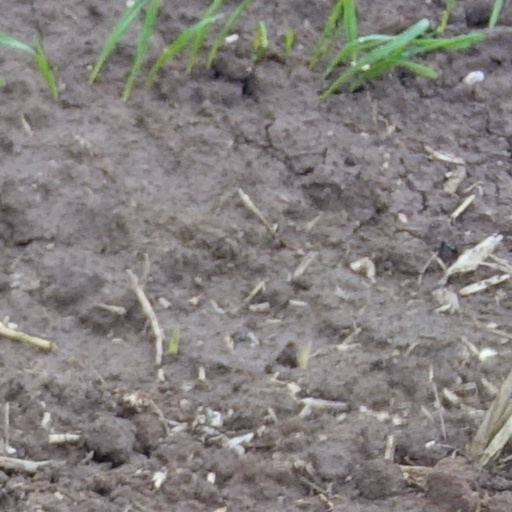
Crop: wheat